Jindřich Prucha

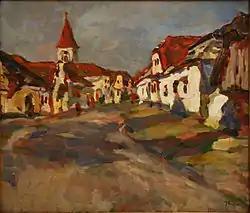
The Village Green in Ronov nad Doubravou (1911)

After graduating, to please his parents, he decided on a career in philology and enrolled at the Faculty of Arts, Charles University in Prague. His interest in art persisted, however, and he took private lessons from Ludvík Vacátko. In 1908, he presented three paintings to the Mánes Union of Fine Arts and was admitted as an associate member. That same year, his parents retired to a rural home near the village of Běstvina, due to his mother's declining health. Although he told his family that he would complete his philology degree, he neglected to do so and devoted himself to art. He then became a one-year volunteer, to avoid serving a full term of conscription, passed the officer's exam, and returned to his family in 1910 to spend all of his time painting.